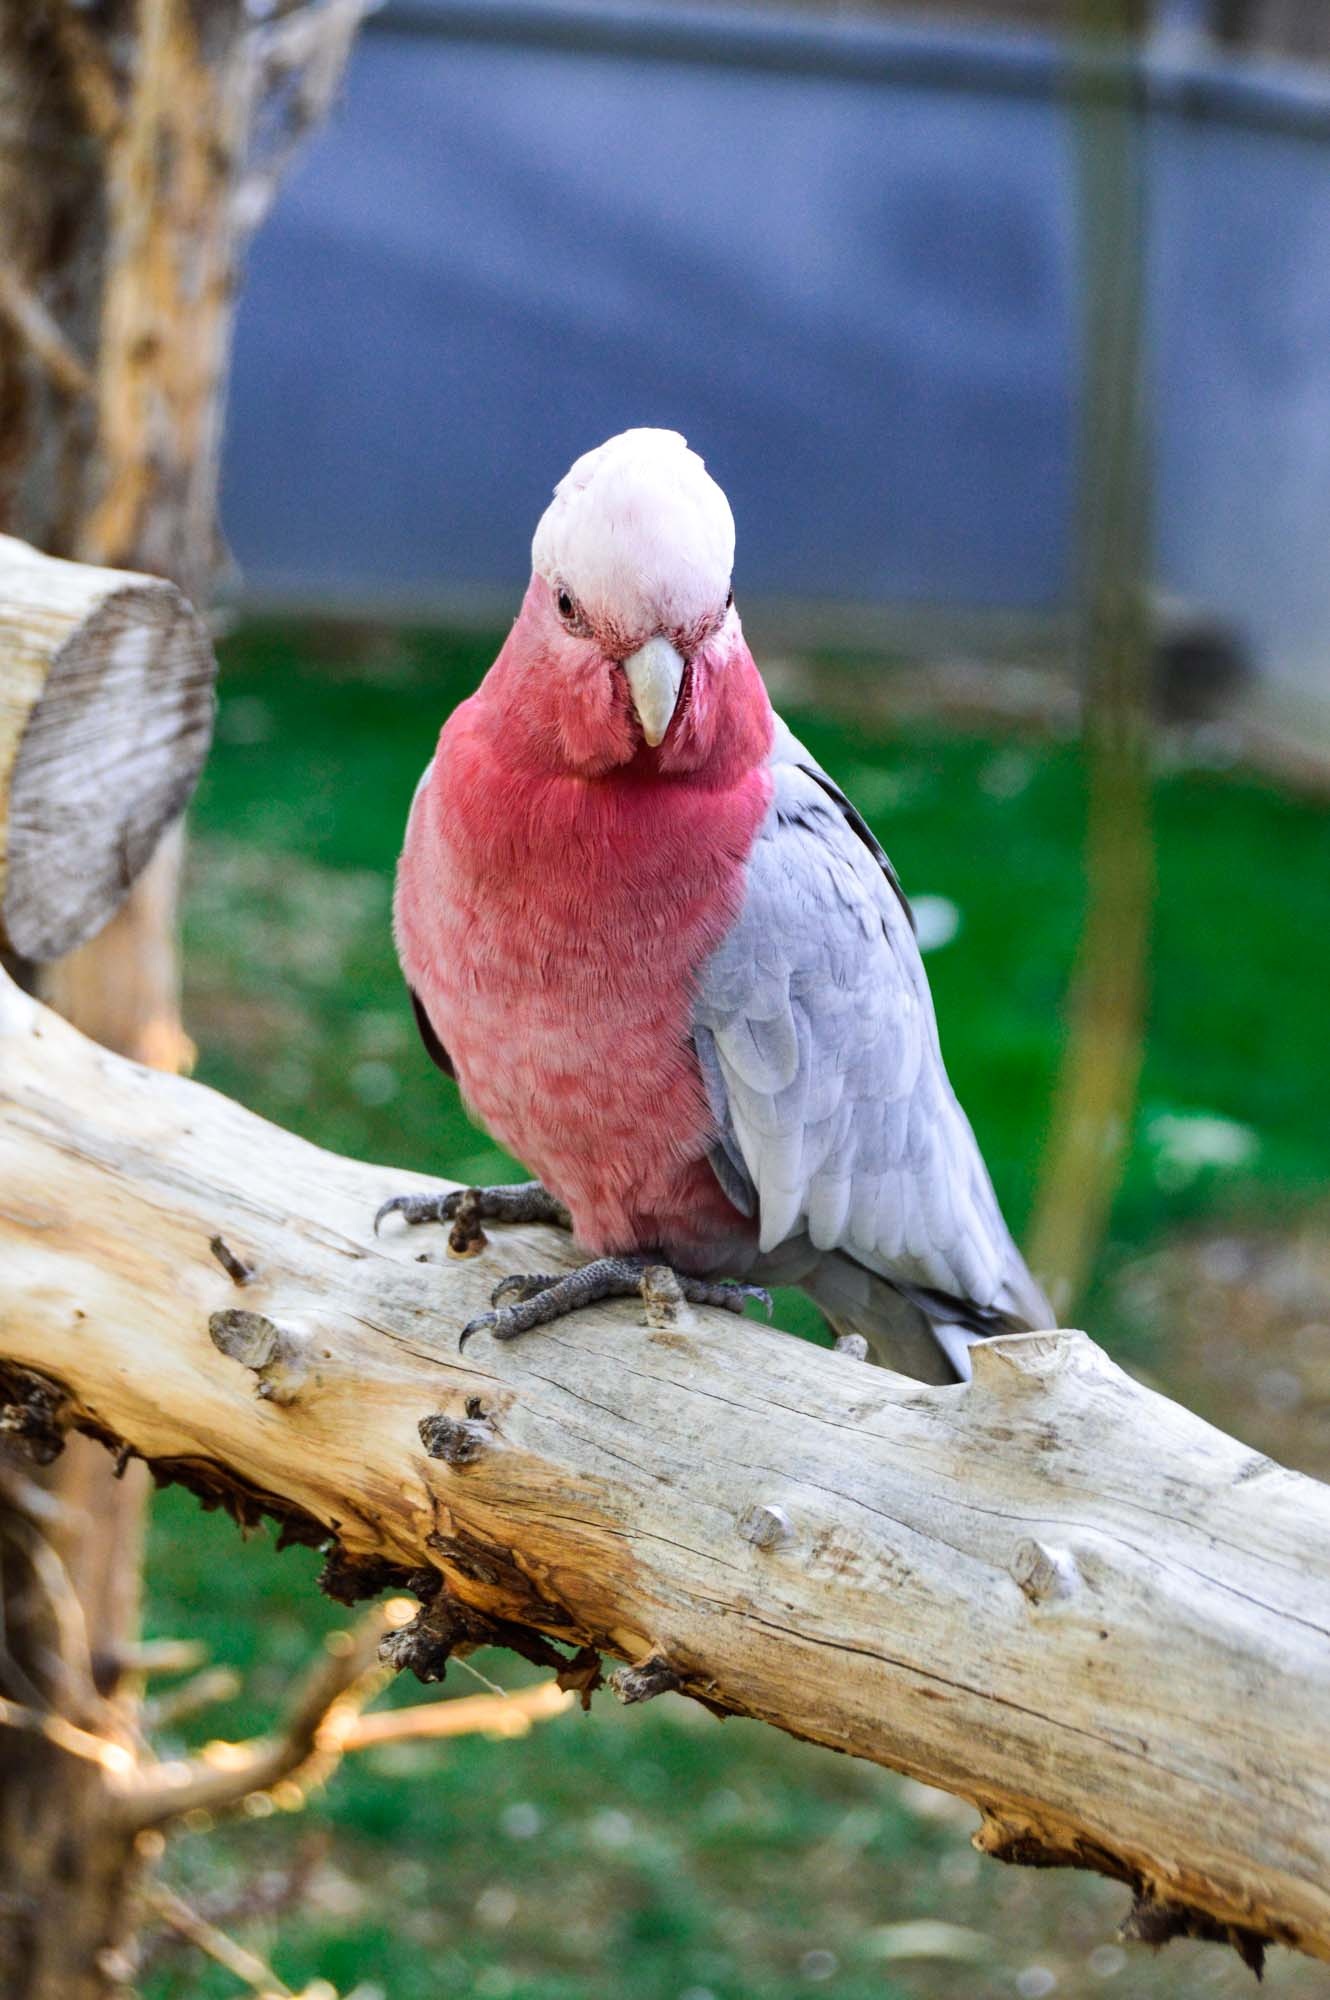
branch, bird, wildlife, young, beak, tropical, fauna, lovebirds, vertebrate, parrot, parakeet, pink color, common pet parakeet